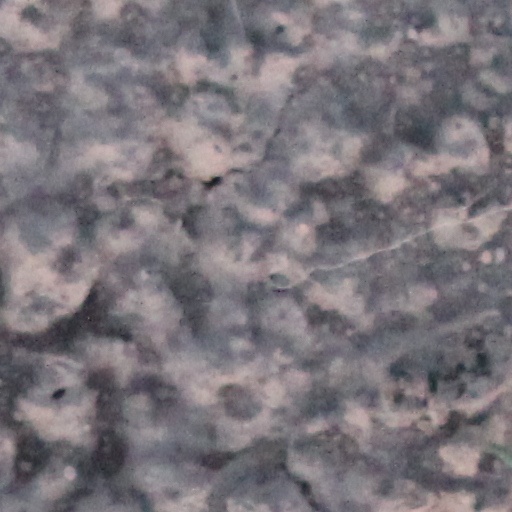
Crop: wheat